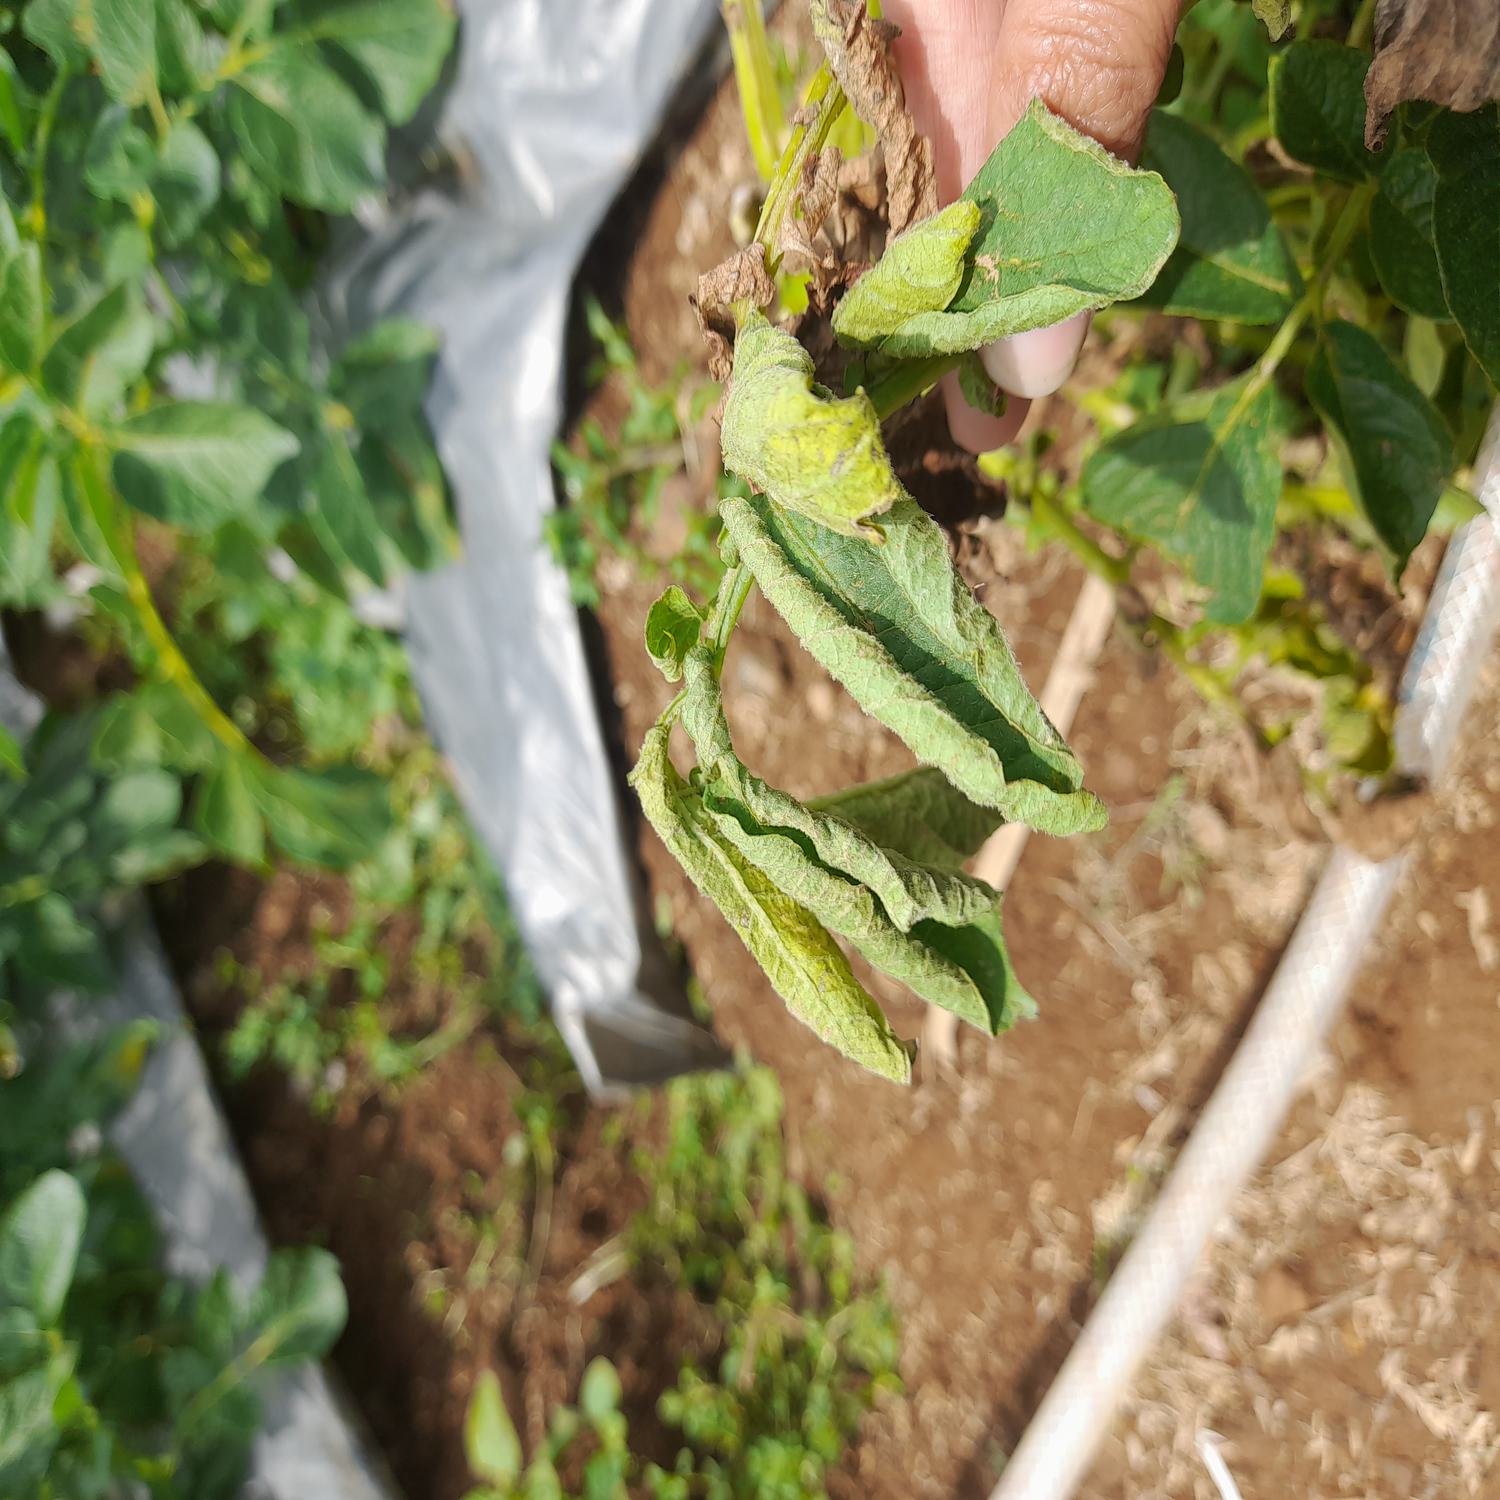
Etiqueta: Pudricion_Parda